61 Mechanised Battalion Group

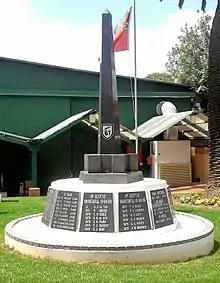
61 Mechanised Battalion Group Memorial

61 Mechanised Battalion Group was a unit of the South African Infantry Corps; although it was classed as mechanized infantry, it was a combined arms force consisting of infantry, armour and artillery.